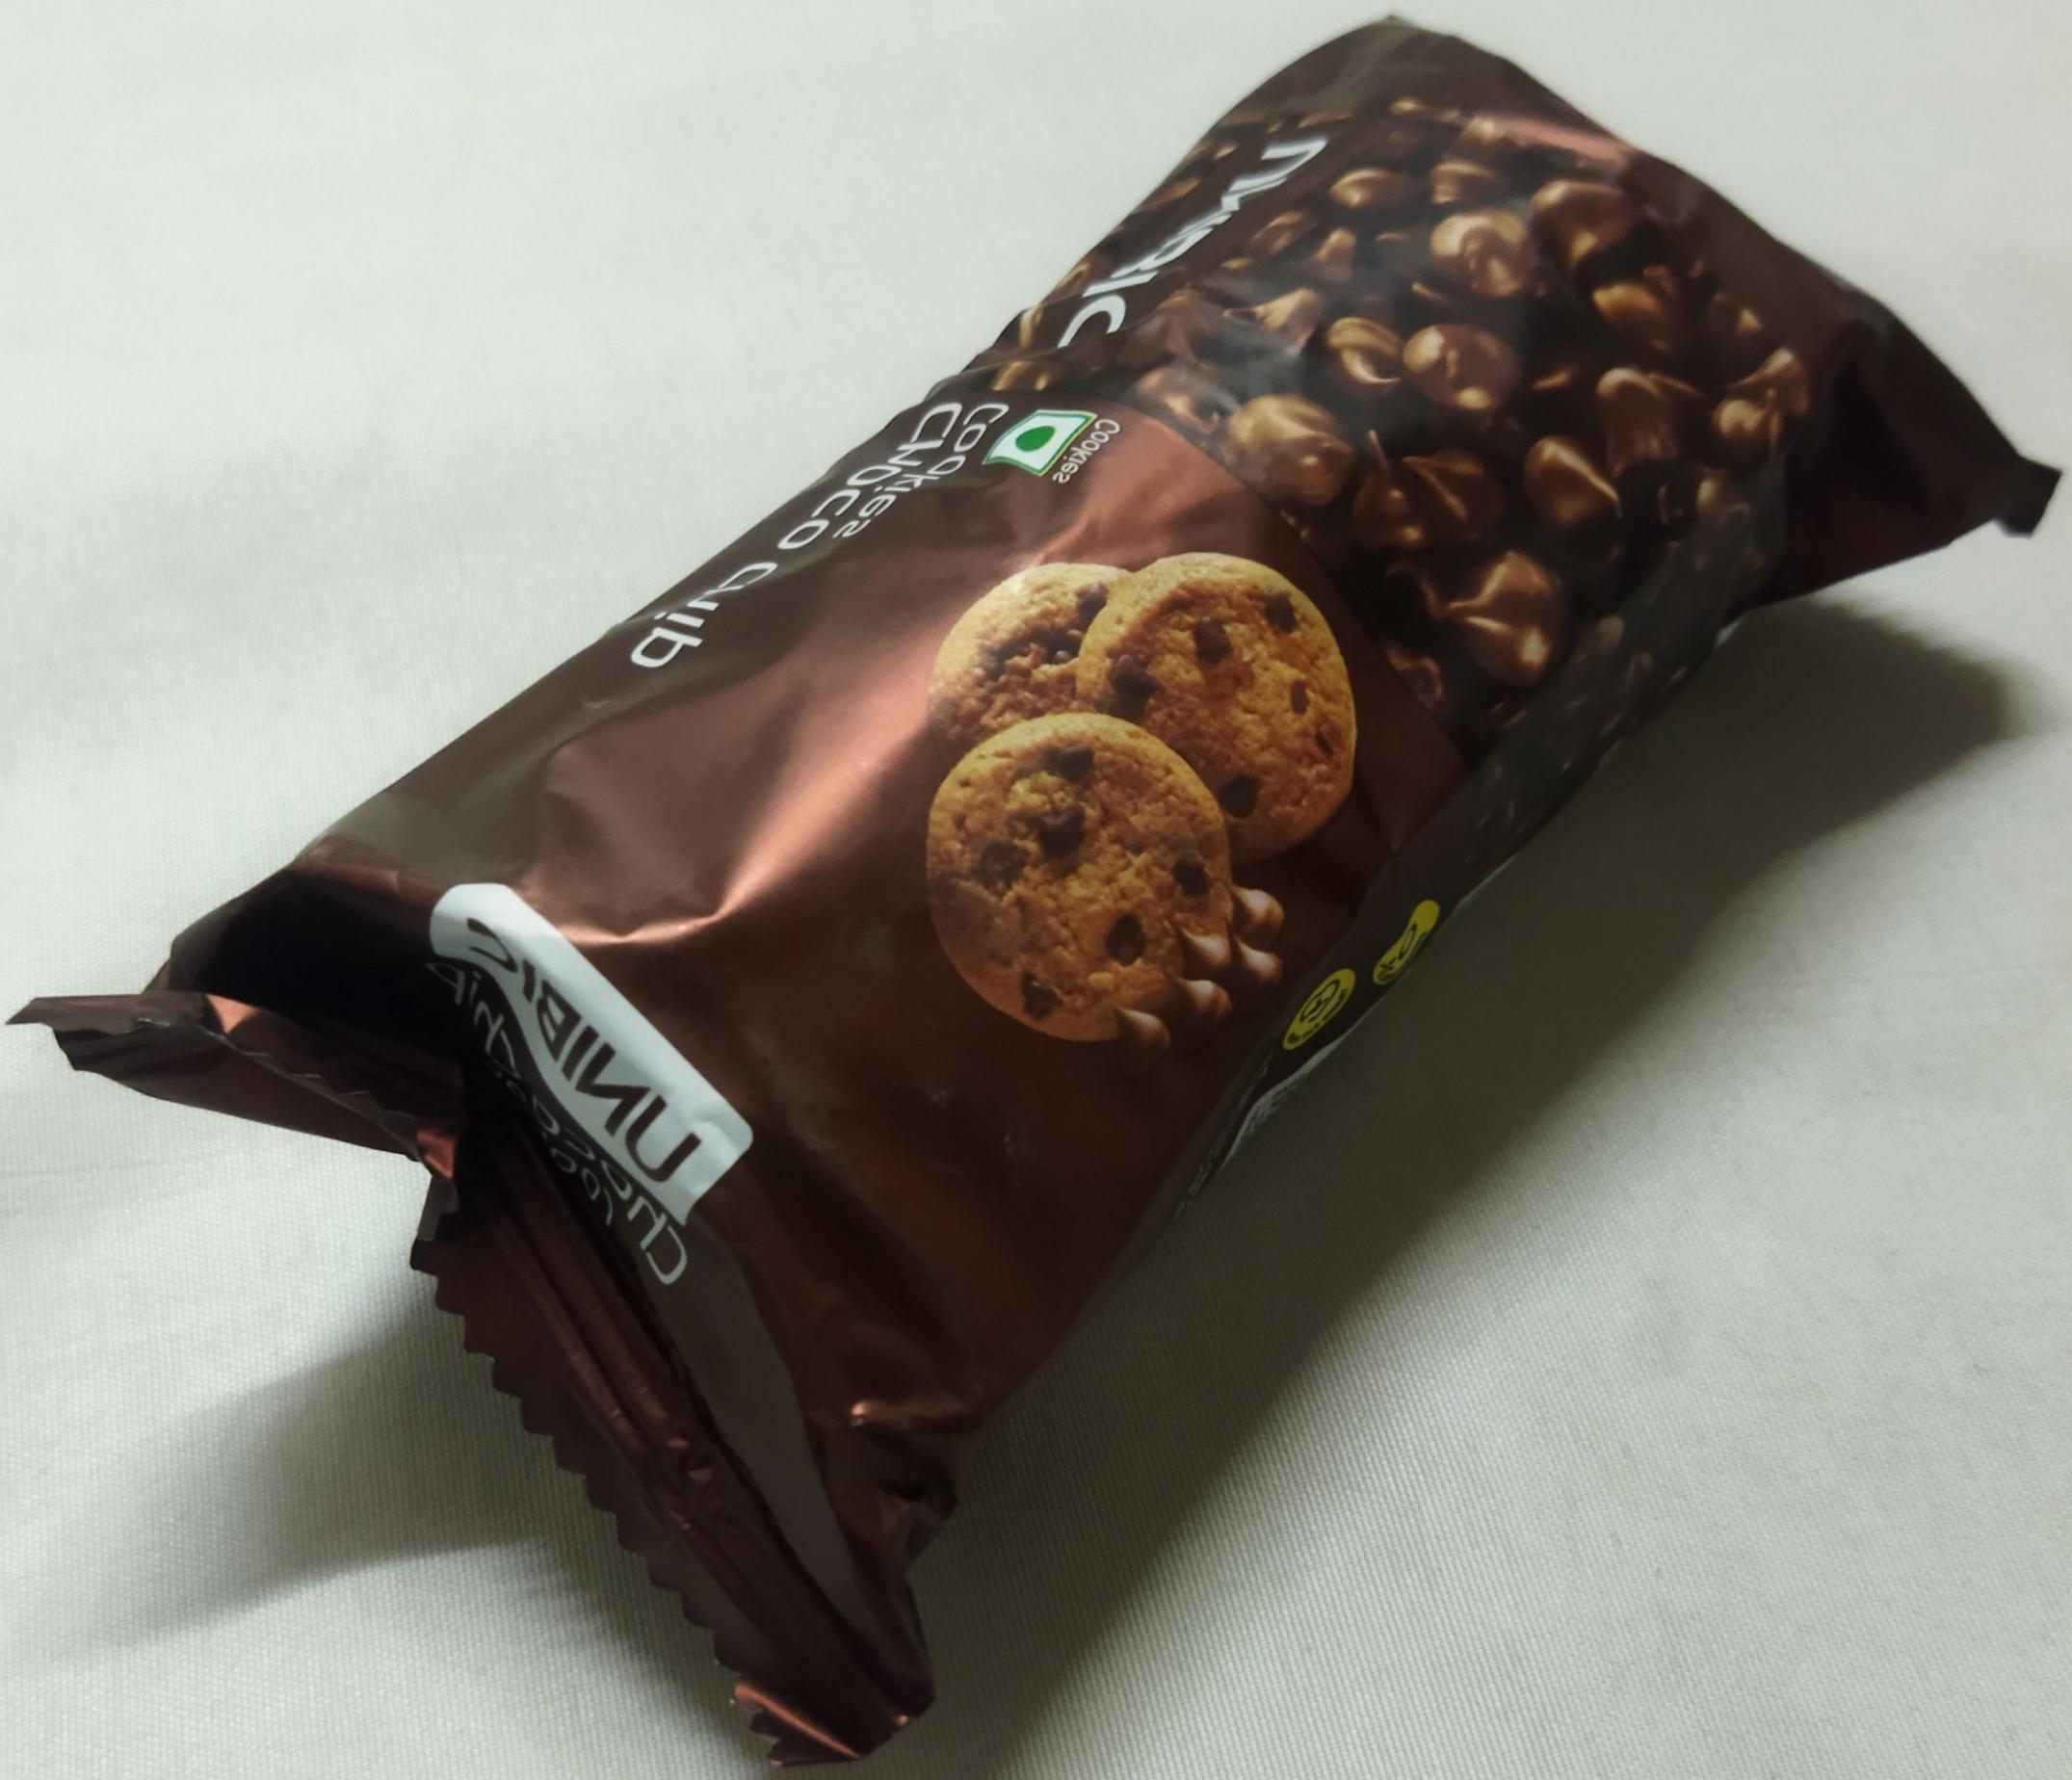
Label: plastics